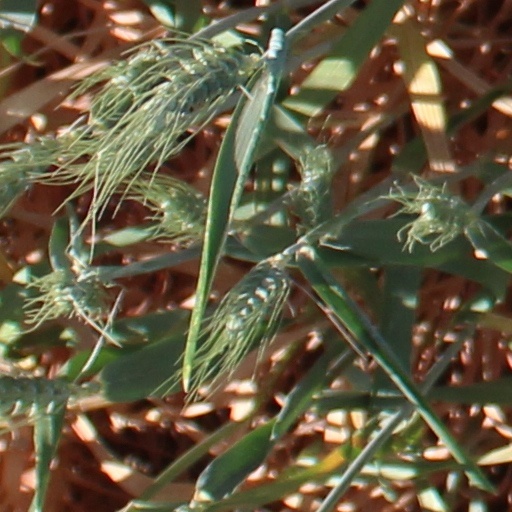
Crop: wheat